Austin, Texas

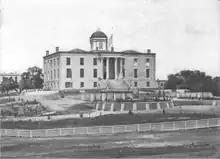
Second capitol building in Austin

Edwin Waller was picked by Lamar to survey the village and draft a plan laying out the new capital. The original site was narrowed to that fronted the Colorado River between two creeks, Shoal Creek and Waller Creek, which was later named in his honor. Waller and a team of surveyors developed Austin's first city plan, commonly known as the Waller Plan, dividing the site into a 14-block grid plan bisected by a broad north–south thoroughfare, Congress Avenue, running up from the river to Capital Square, where the new Texas State Capitol was to be constructed. A temporary one-story capitol was erected on the corner of Colorado and 8th Streets. On August 1, 1839, the first auction of 217 out of 306 lots total was held. The Waller Plan designed and surveyed now forms the basis of downtown Austin.